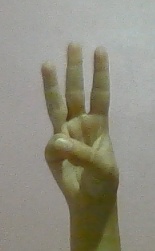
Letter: thaa